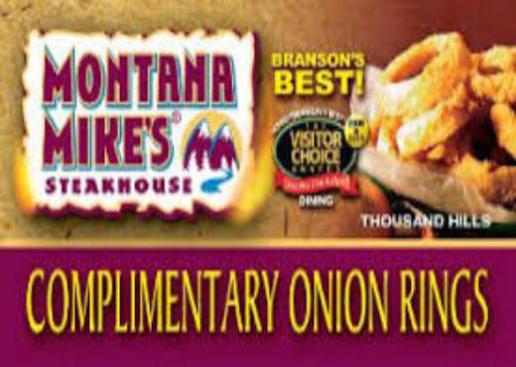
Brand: montana mike's
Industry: Food